Schwalm (Meuse)

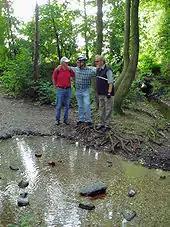
The source of the Schwalm

The source of the Schwalm is in a wetland area south of the German village of Wegberg-Tüschenbroich at an elevation of about . From there the river flows mainly through the Maas-Schwalm-Nette Nature Park, its riverbed running between the rivers Rur, Nette and Niers.